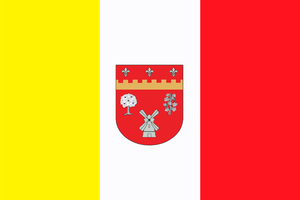
Le raïon de Bolhrad est une subdivision administrative de l'Ukraine, située dans l'oblast d'Odessa et dans la région historique du Boudjak. Le centre administratif est situé à Bolhrad.